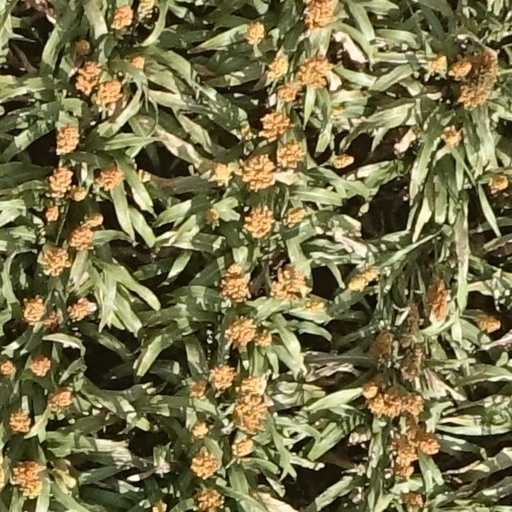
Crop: sorghum